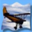
Label: airplane